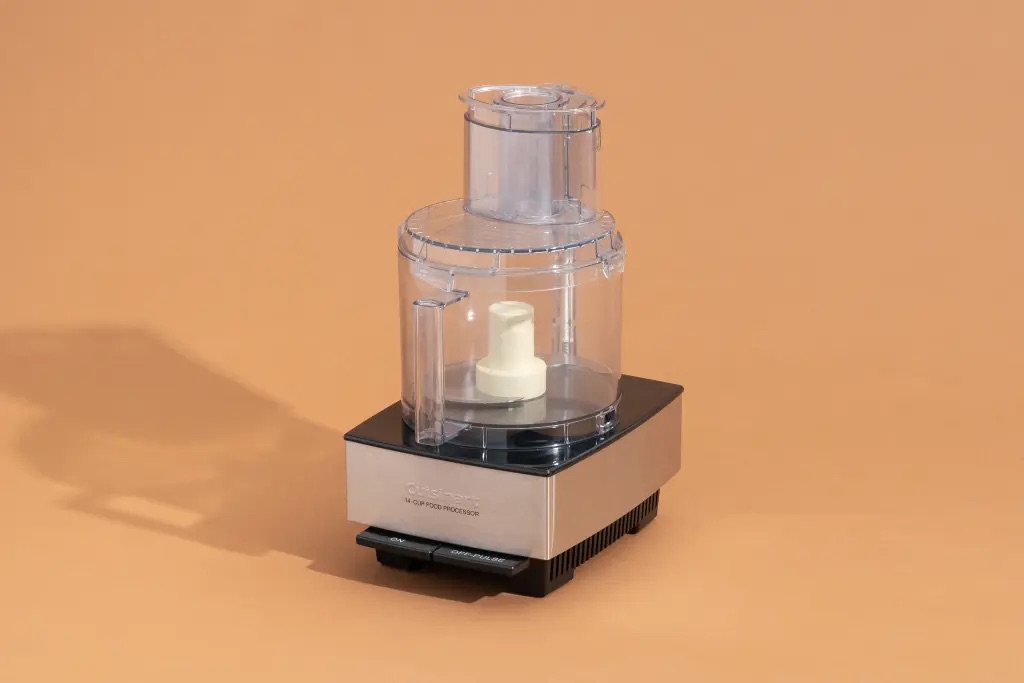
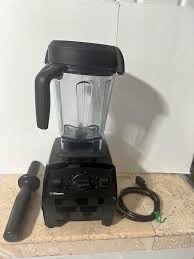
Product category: items_blender
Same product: no